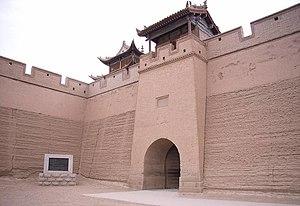
Une définition de l'histoire de la construction, qui la distingue de l'histoire de l'architecture, pourrait nous être donnée par Vitruve : elle s'attache à décrire les matériaux que fournit la nature et l'usage qu'on en fait. Il n'y est pas question de l'origine de l'architecture, mais bien de celle des bâtiments, ainsi que de la manière dont on est parvenu à donner à l'art de bâtir les développements et le degré de perfection où nous le voyons aujourd'hui. Le champ de l'histoire de la construction s'est constitué dans certains pays comme un domaine d'étude universitaire à part entière.